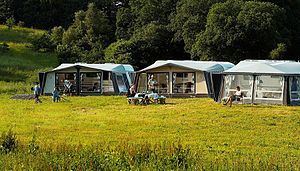
Camping
Campingvogne med fortelt.
Camping er en udendørs rekreativ aktivitet, hvor man overnatter minimum én nat i bivuak, telt, teltvogn, campingvogn, campinghytte, autocamper eller et mobilehome. Camping som en rekreativ aktivitet blev populær blandt borgerskabet i Europa tidligt i det 1900-tallet. Senere er camping blevet mere folkelig, og der er verden rundt dannet en række organisationer til fremme af campinglivet.